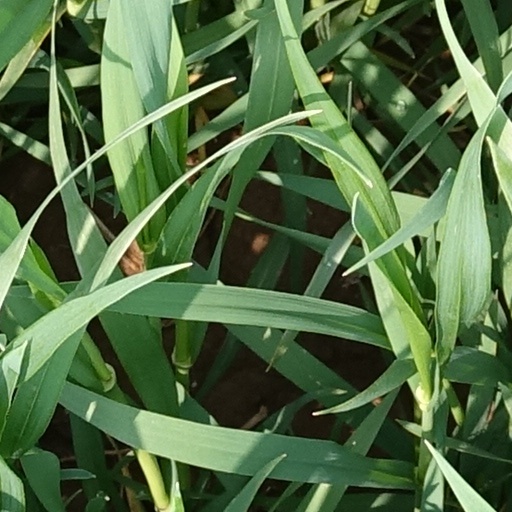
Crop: wheat